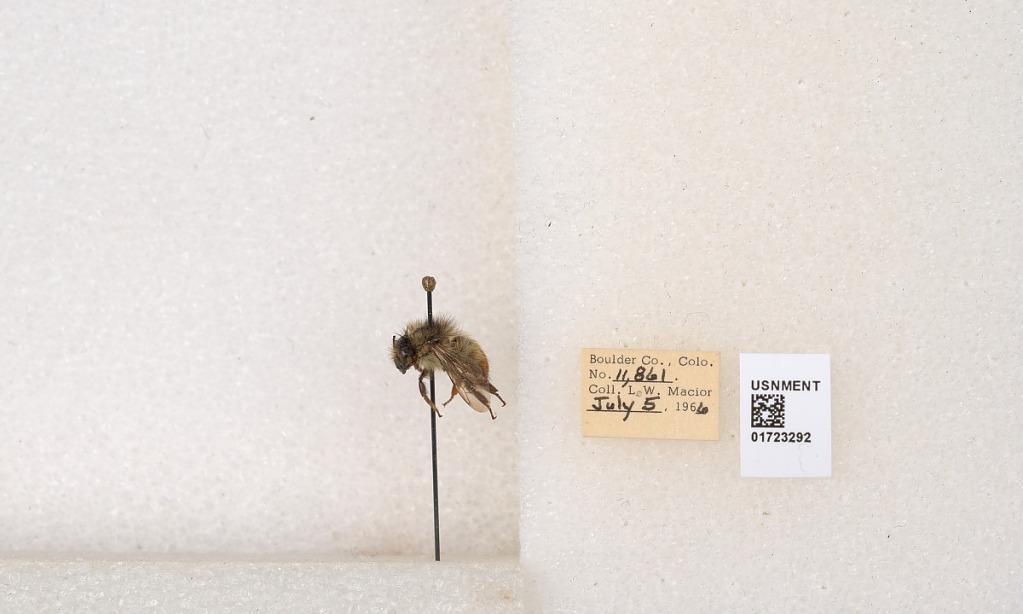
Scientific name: Bombus flavifrons Cresson
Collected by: L. Macior
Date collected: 1966-7-5
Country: United States
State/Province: Colorado
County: Boulder
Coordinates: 40.0925, -105.358